Salem Evangelical Lutheran Church

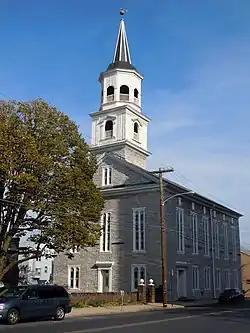
Salem Evangelical Lutheran Church, November 2011

Salem Evangelical Lutheran Church, also known as the Old Salem Lutheran Church, is an historic, American Evangelical Lutheran church that is located in Lebanon, Lebanon County, Pennsylvania.